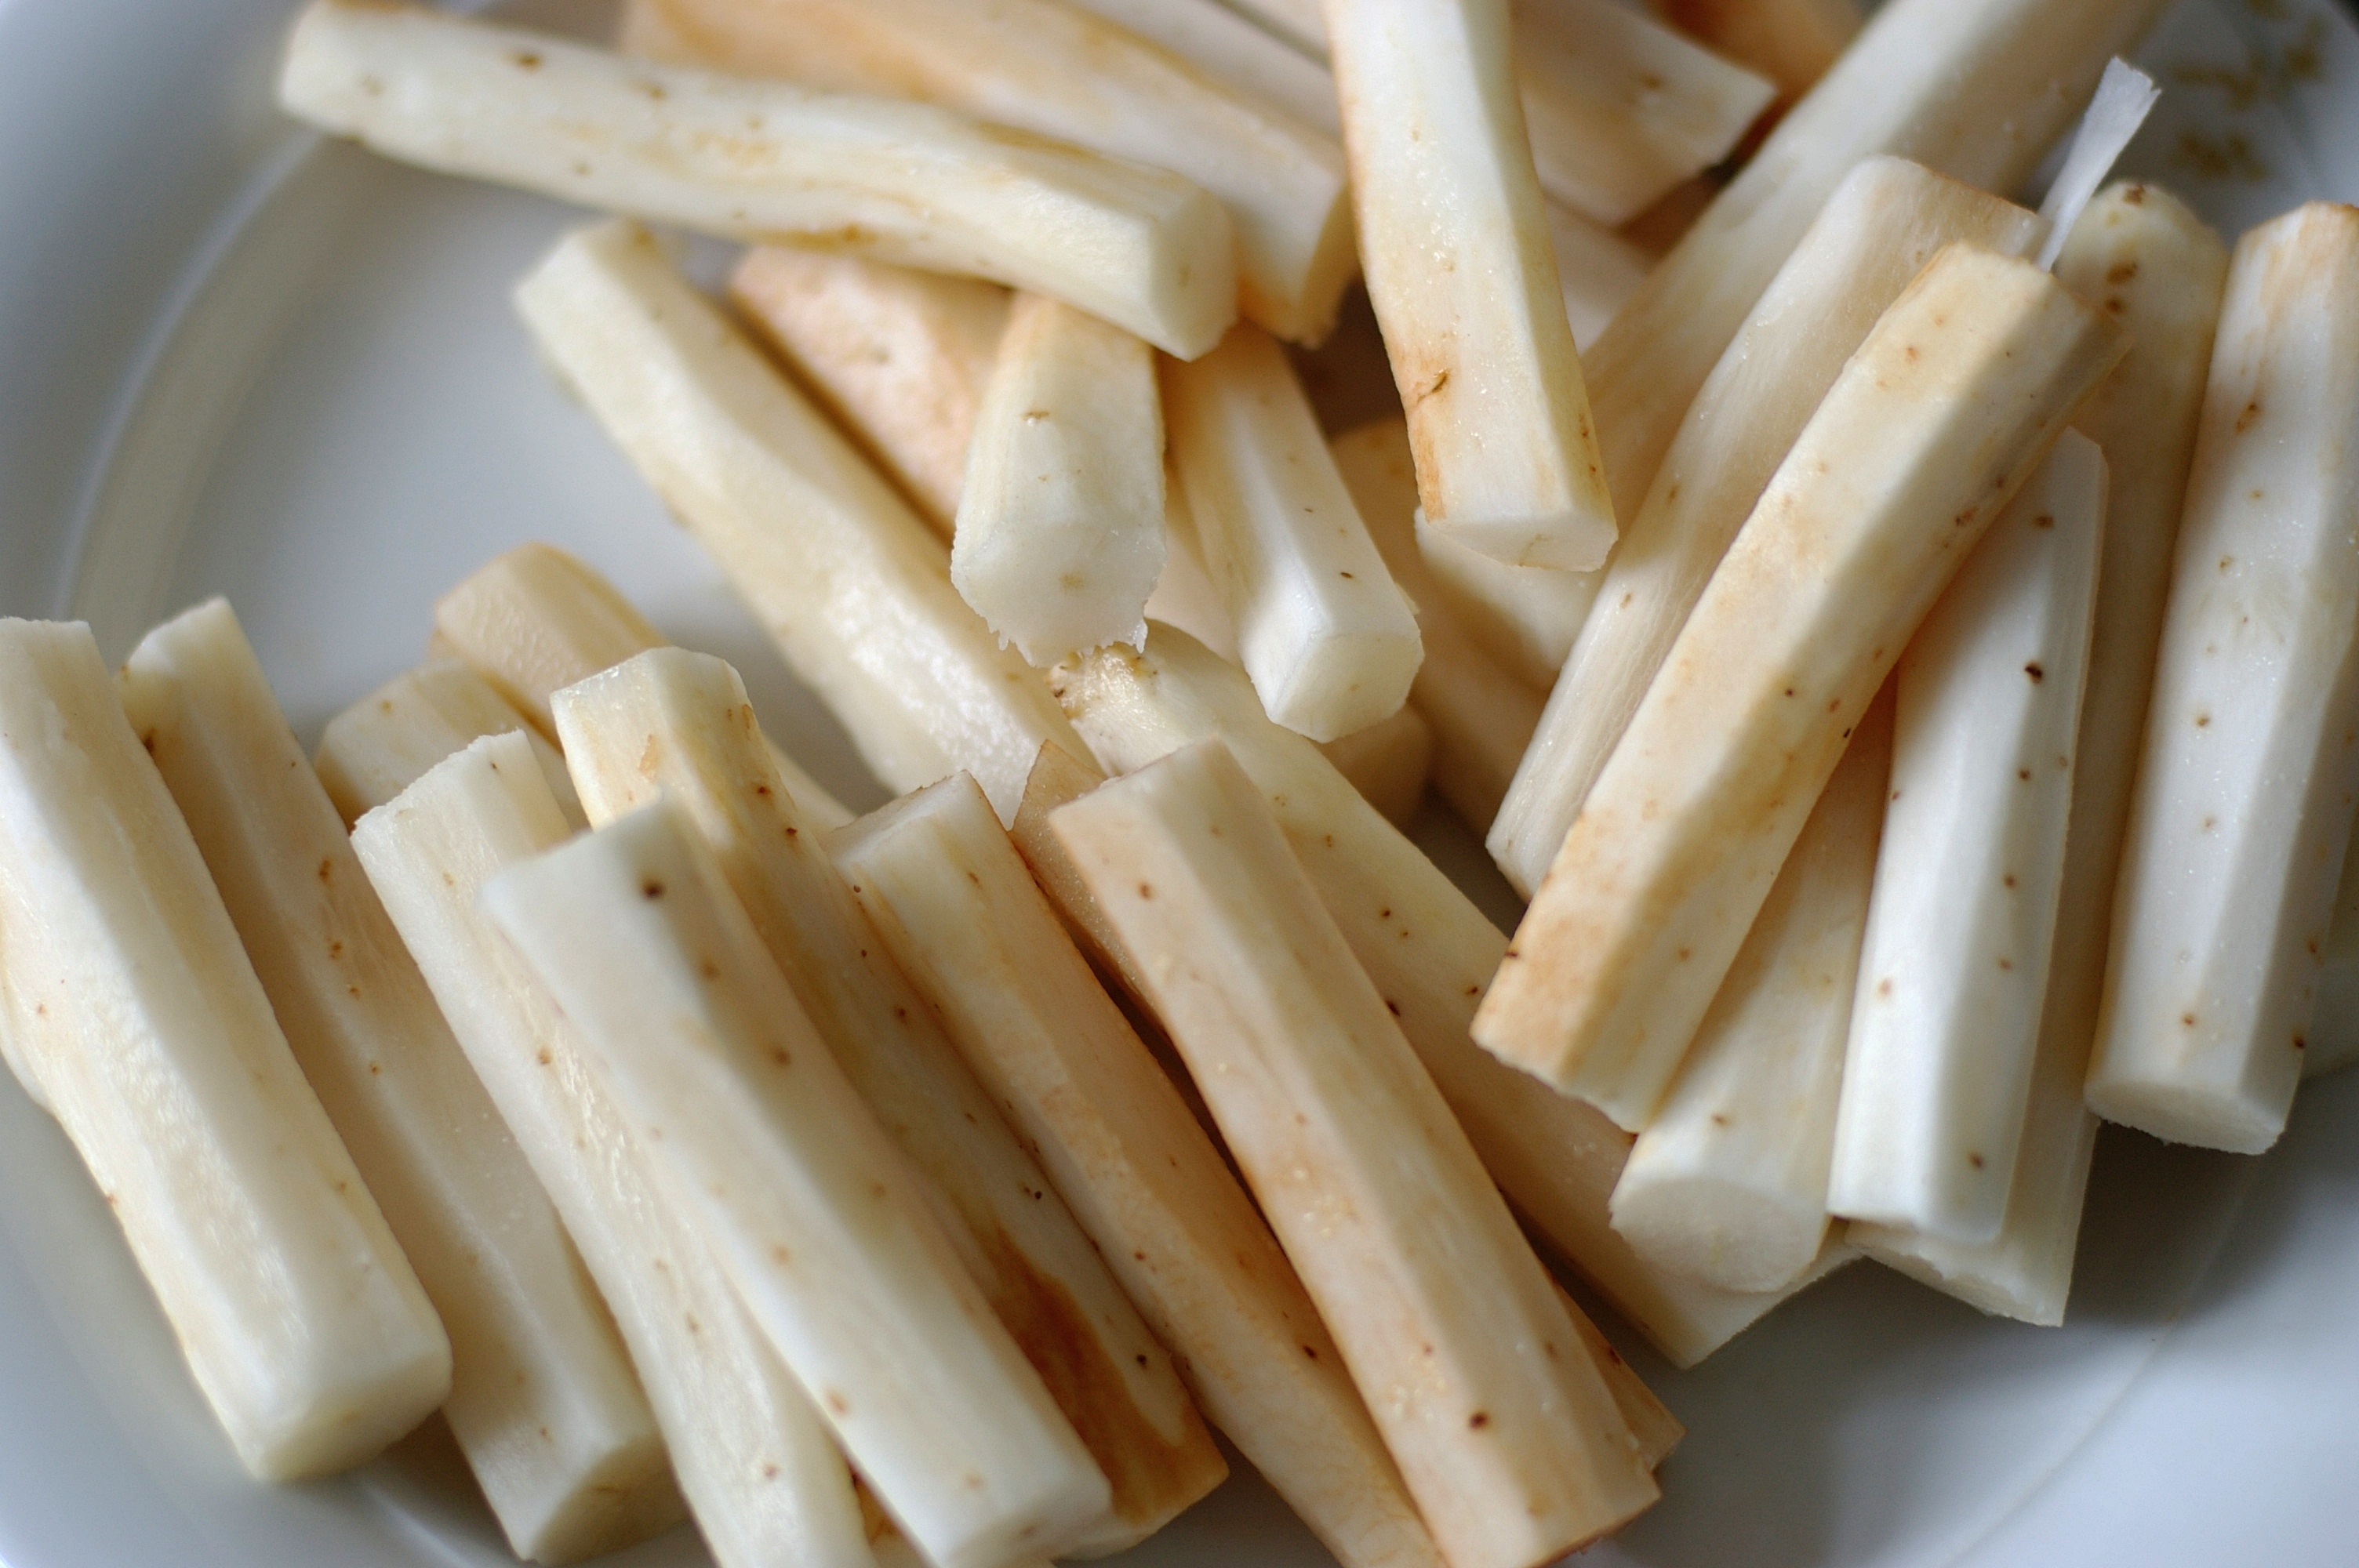
dish, food, produce, vegetable, cuisine, 2011, pentax, snapseed, essen, lenstagged, steffenzahn, k100d, iamflickr, cosina, voigtlander, 58mm, nokton, 58mmf14, 58mm14, nokton58mmf14slii, 58mmf14nokton, flavor, cosinavoigtl nder, voigtl ndernokton58mmf14, french fries